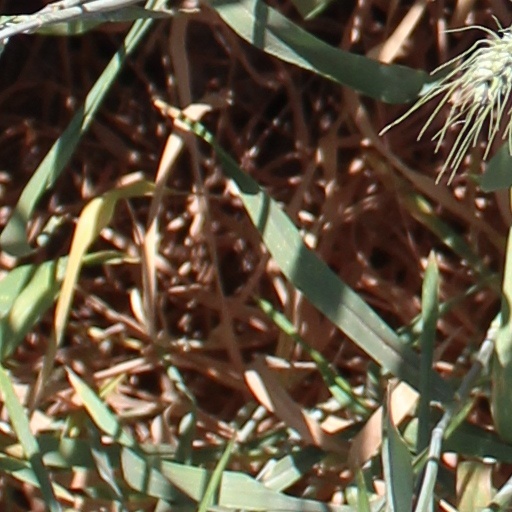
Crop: wheat